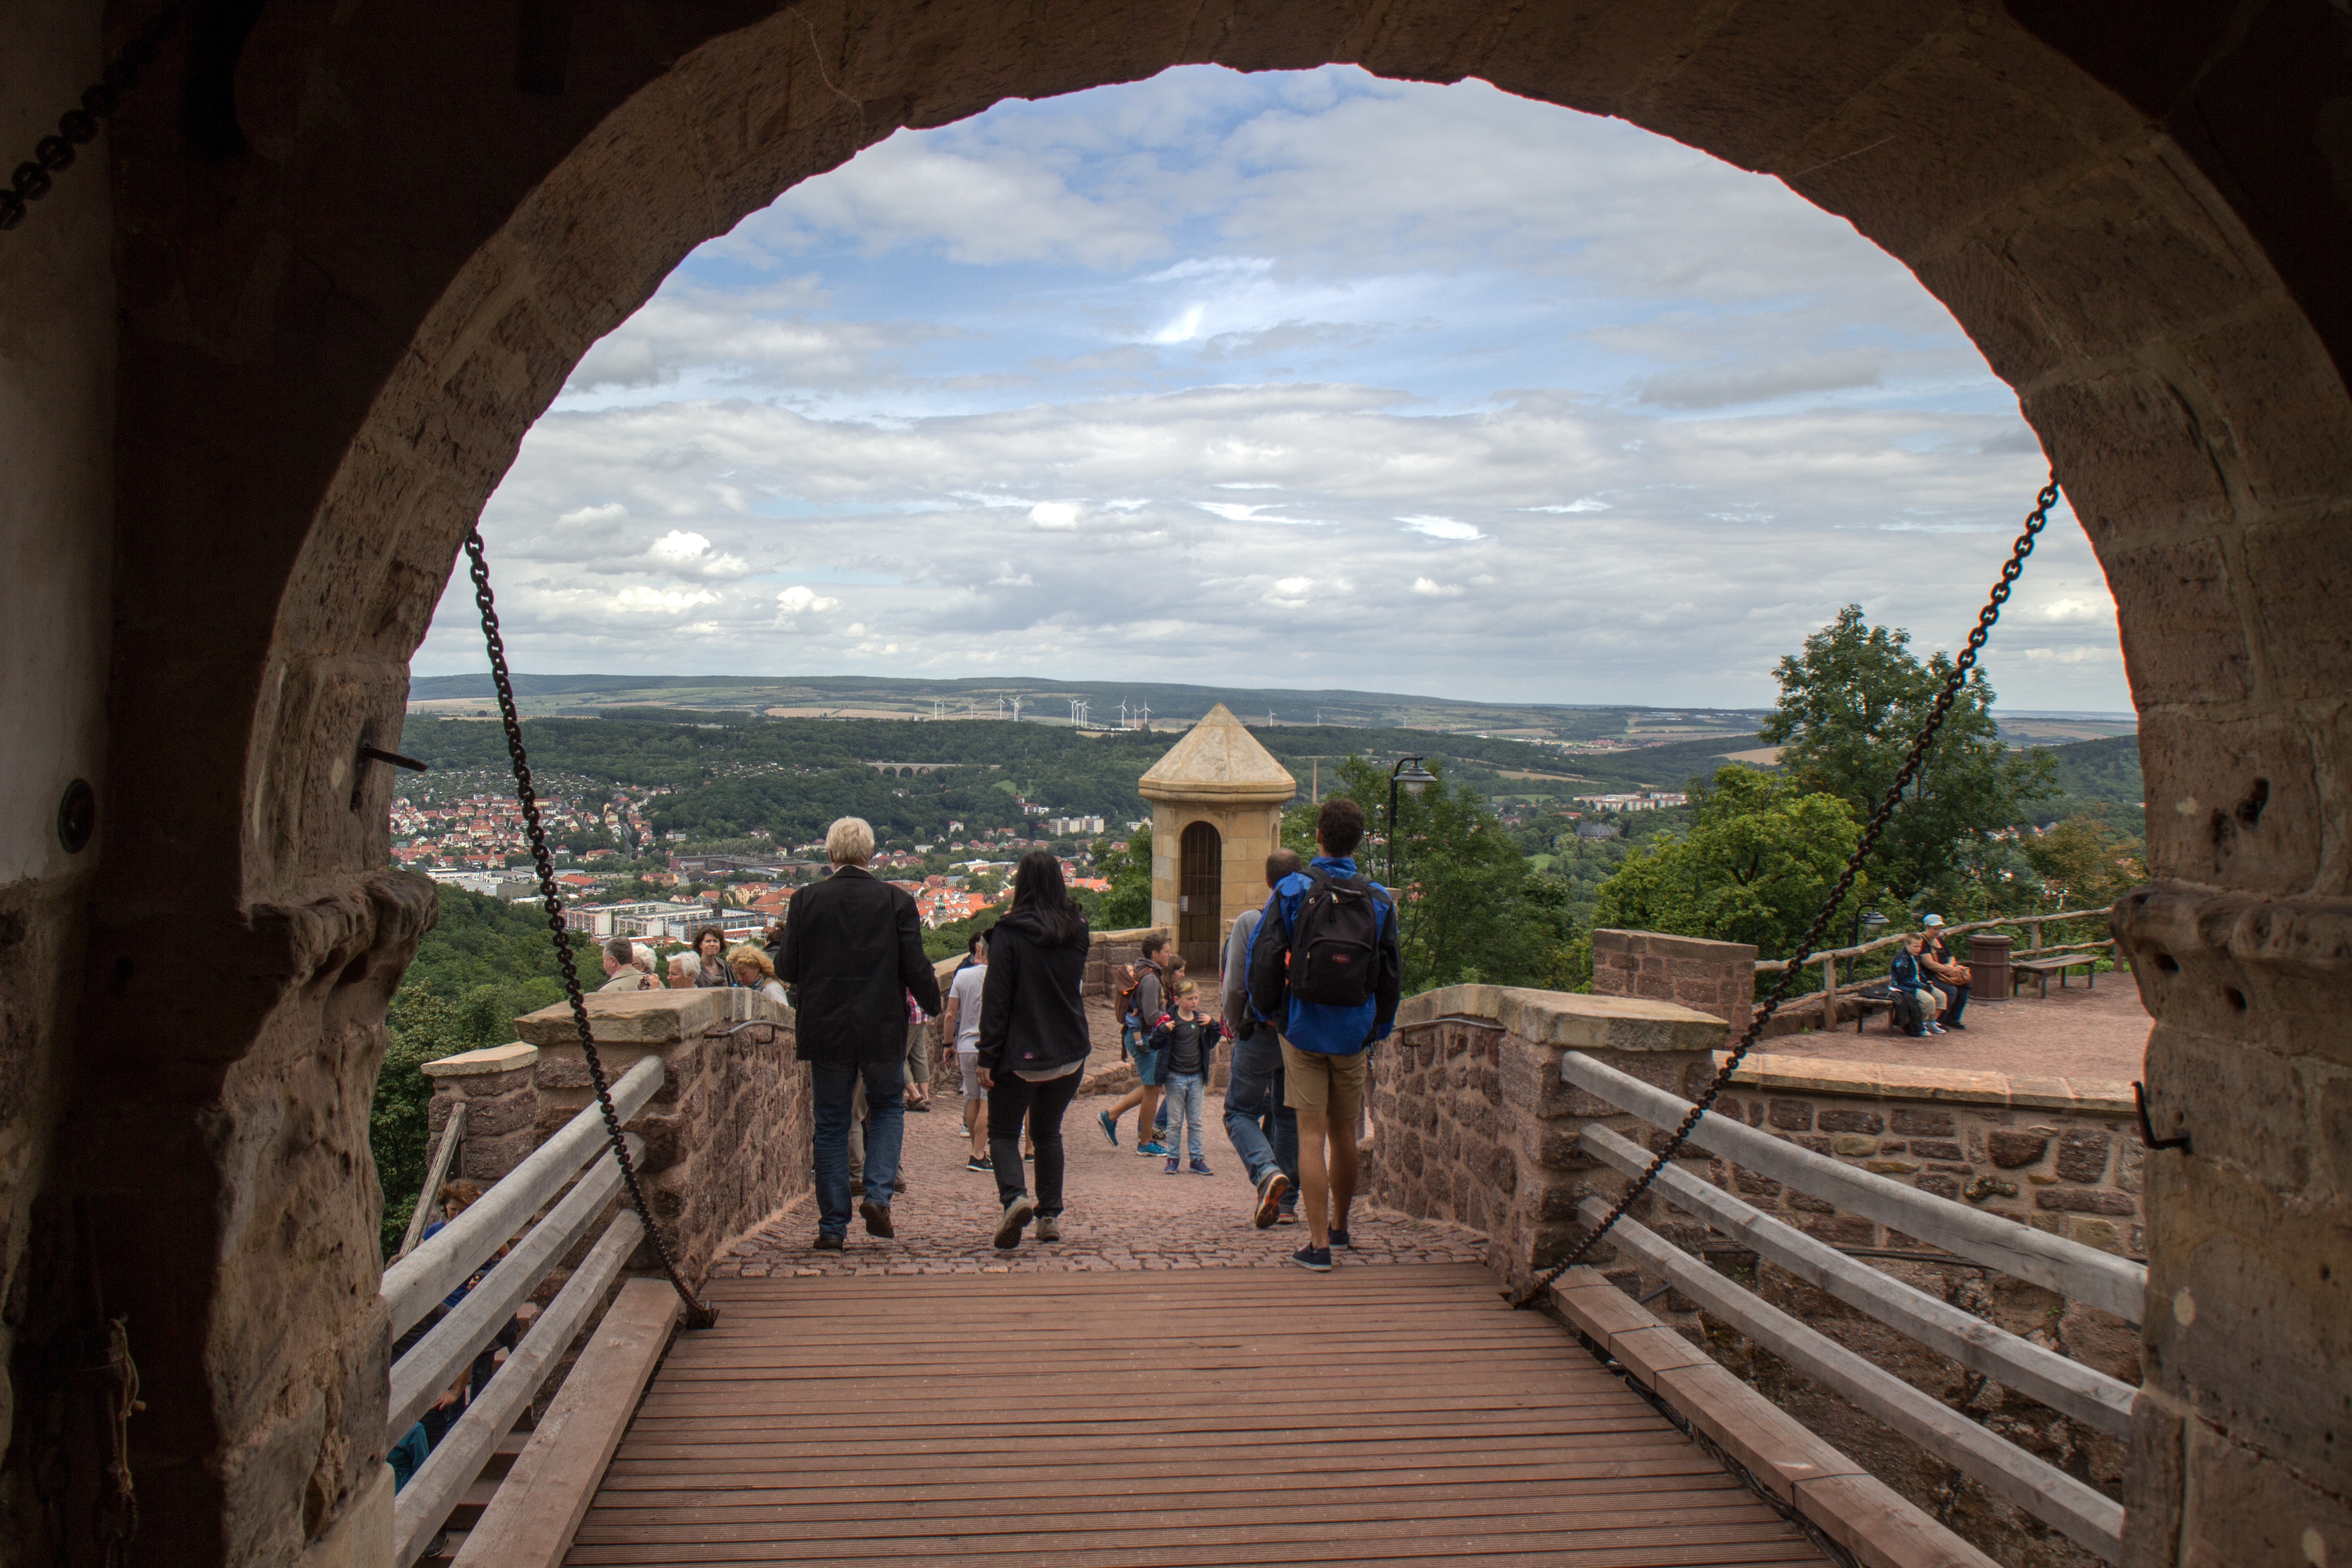
sea, bridge, vacation, travel, arch, castle, tourism, world heritage, temple, eisenach, thuringia germany, wartburg castle, ancient history